Emblance Downs stone circles

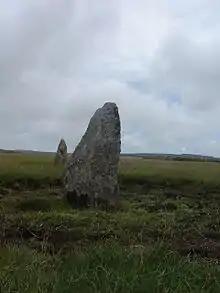
Part of the Emblance Downs stone circles

Emblance Downs stone circles are a pair of stone circles located in the parish of St. Breward on Bodmin Moor in Cornwall, England.